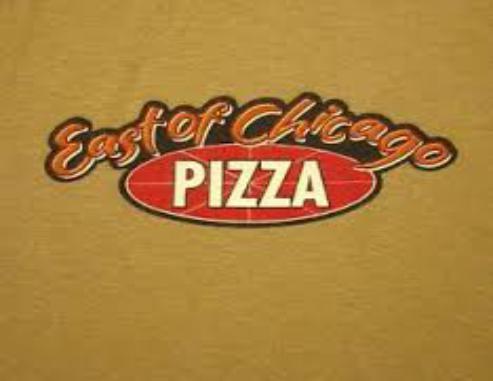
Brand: East of Chicago Pizza
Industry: Food